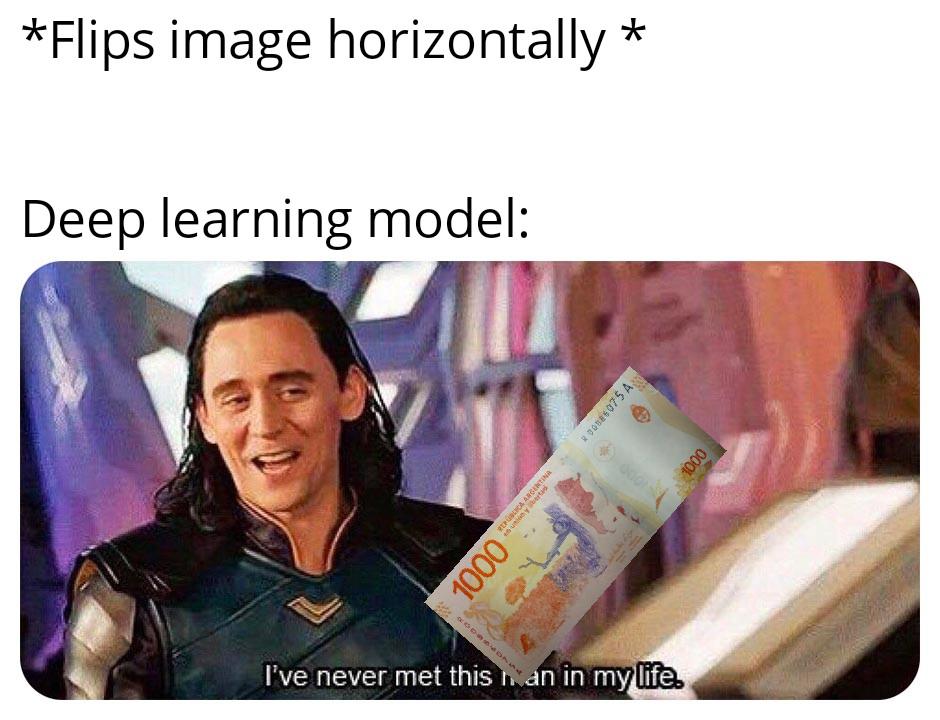
Denominación: 1000